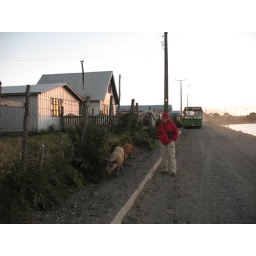
pigs along the street near the ocean